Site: brandenburg
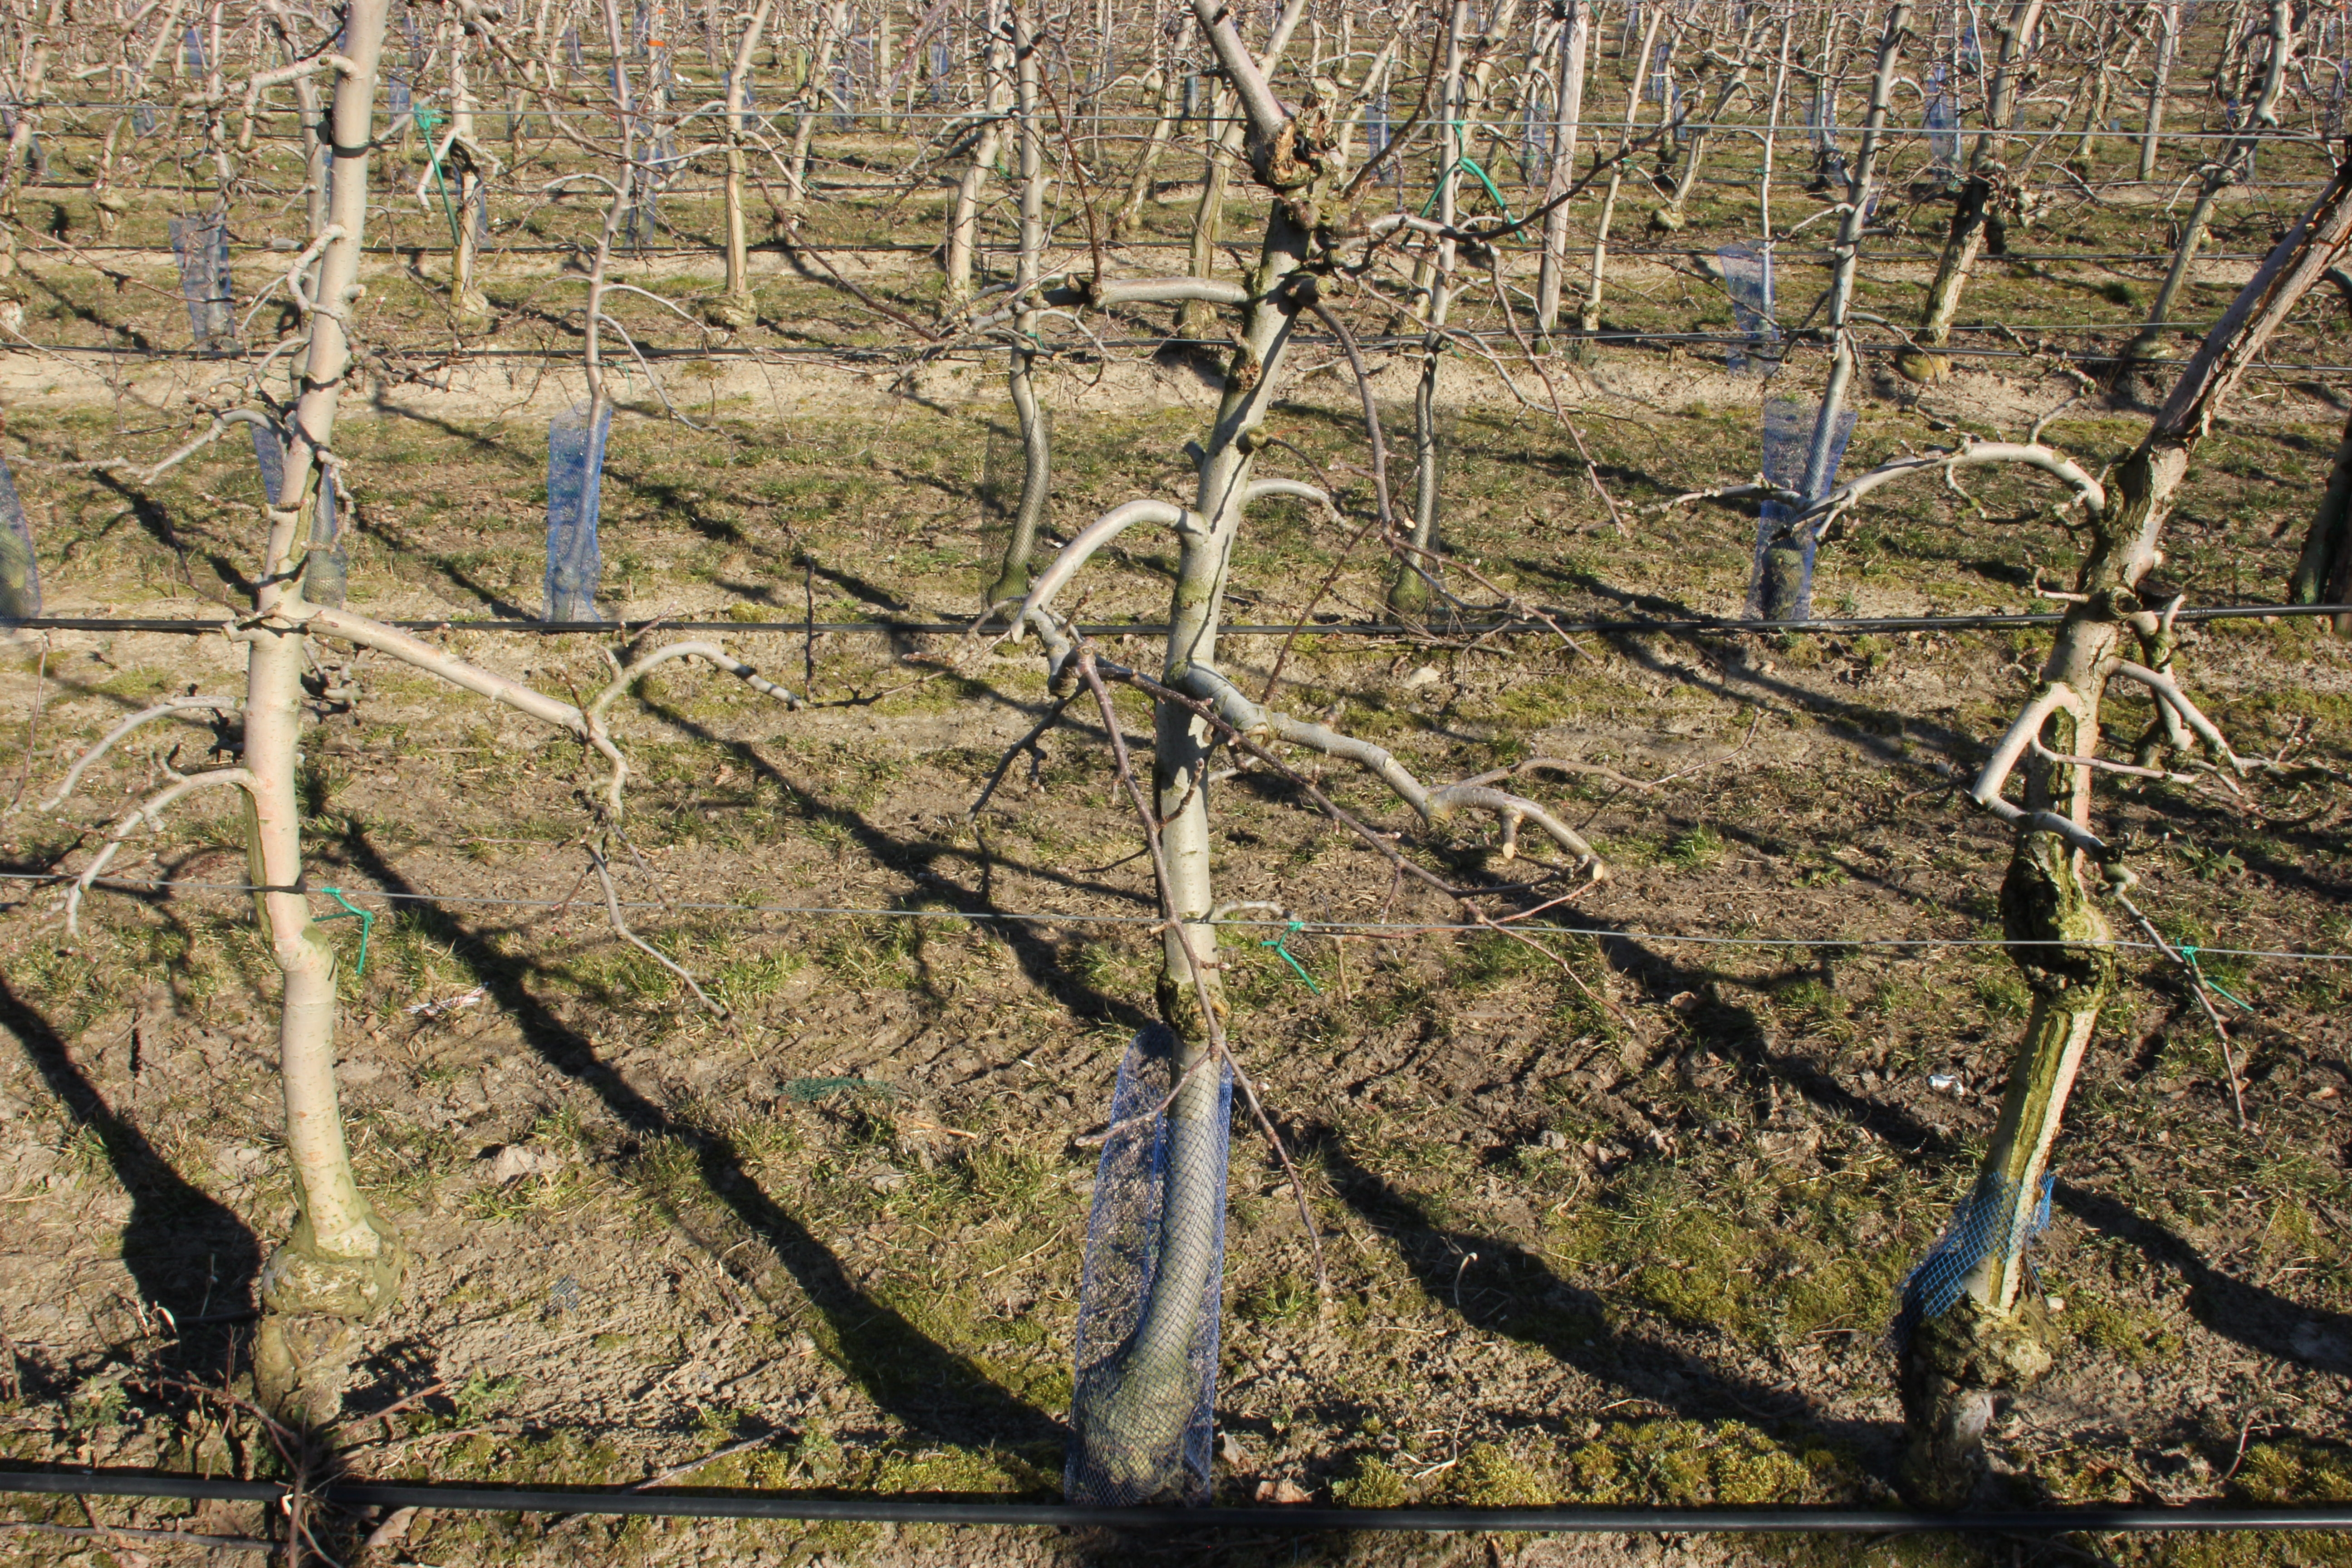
Growth stage (BBCH 03): Bud development